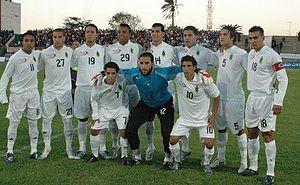
Lors de la saison 2008-2009 le club marocain des FAR de Rabat a disputé quatre compétitions : le championnat national marocain, la coupe du trône, la ligue des champions de la CAF et la coupe nord-africaine des clubs champions.
L'Association sportive des Forces armées royales, plus couramment abrégé en FAR Rabat, est un club marocain de football fondé en 1958 et basé à Rabat.